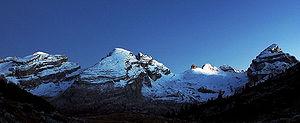
Les Dolomites constituent un massif montagneux des Préalpes orientales méridionales qui s'élève en Italie, à part environ égale entre le Trentin-Haut-Adige et la Vénétie. Il culmine à 3 343 mètres d'altitude à la Marmolada. Massif à géomorphologie bigarrée, il est caractérisé par une abondance de dolomie, roche sédimentaire carbonatée.